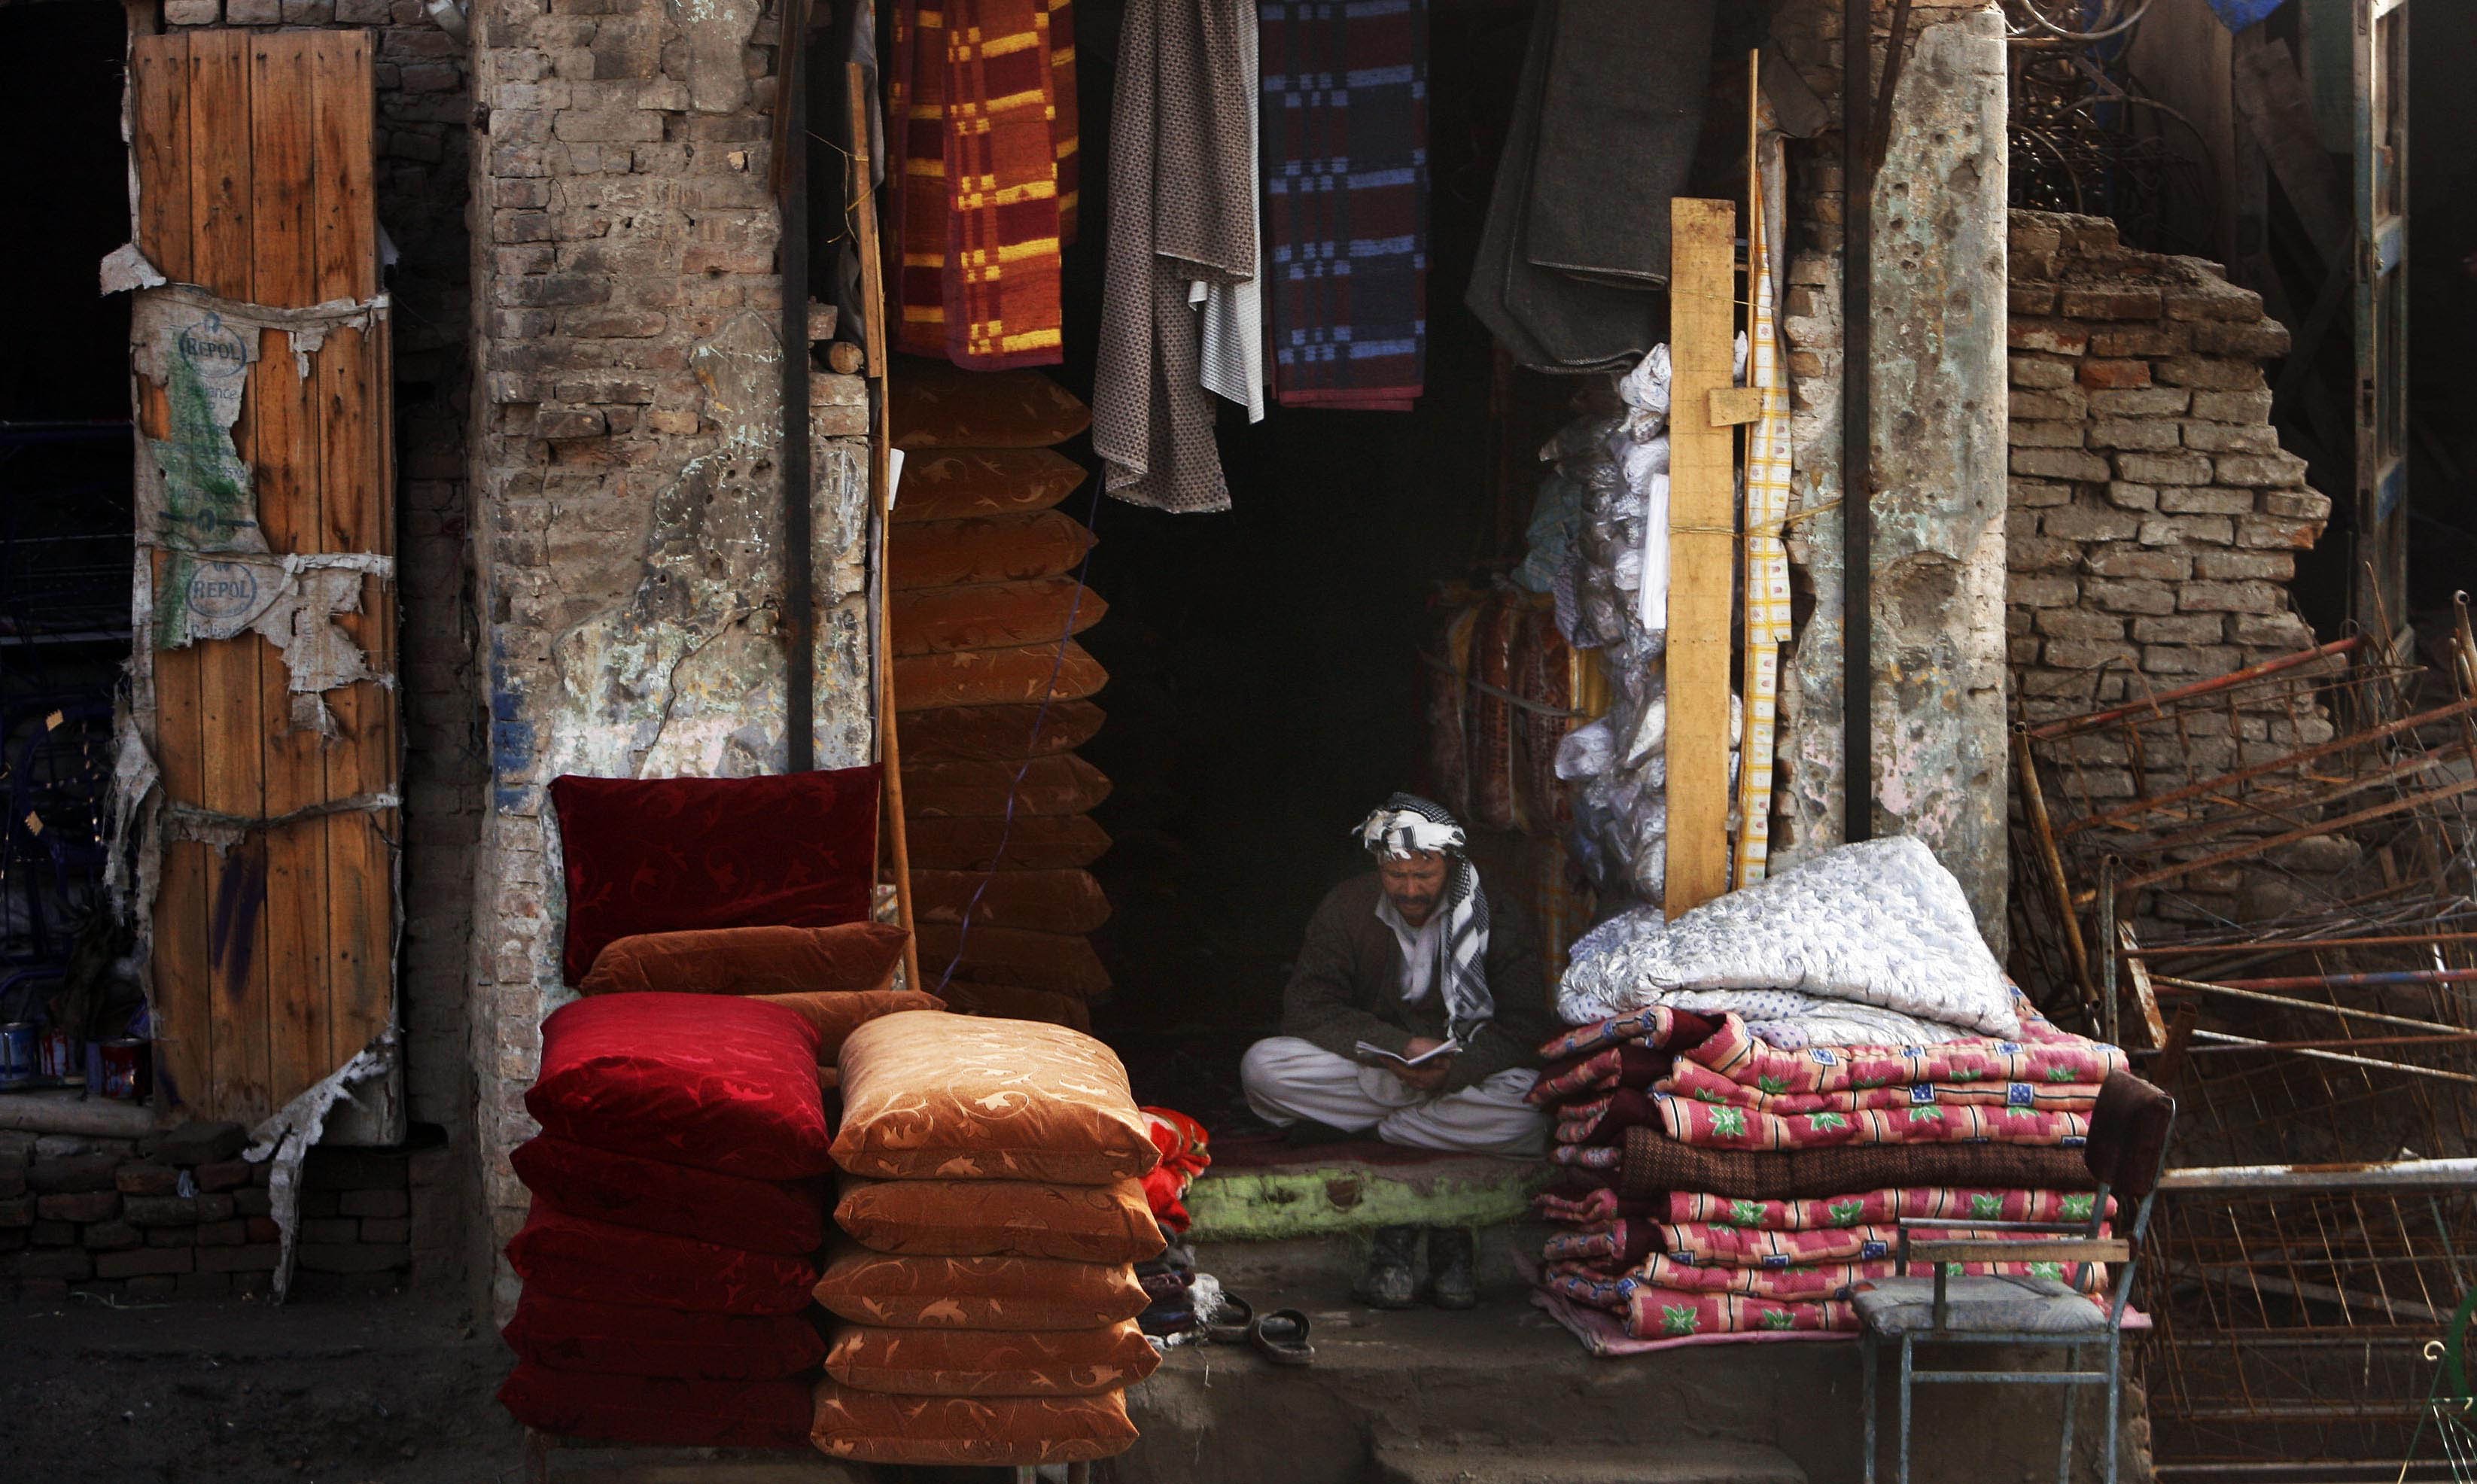
man, wood, road, street, alley, city, travel, village, color, market, business, temple, buildings, merchant, fabrics, middle ages, villager, afghanistan, goods, urban area, ancient history, human settlement